Tim Tierney

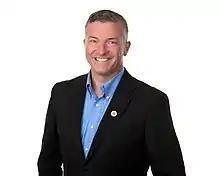
Official Photograph

Timothy A. Tierney (born October 16, 1974) is the Ottawa city councillor of Beacon Hill-Cyrville Ward. He won the ward in the 2010 Ottawa municipal election, defeating the incumbent Michel Bellemare in a narrow contest. In the 2014 Ottawa municipal election Tierney won with 82% of the vote. In the 2022 election, he also won with 82% of the vote.